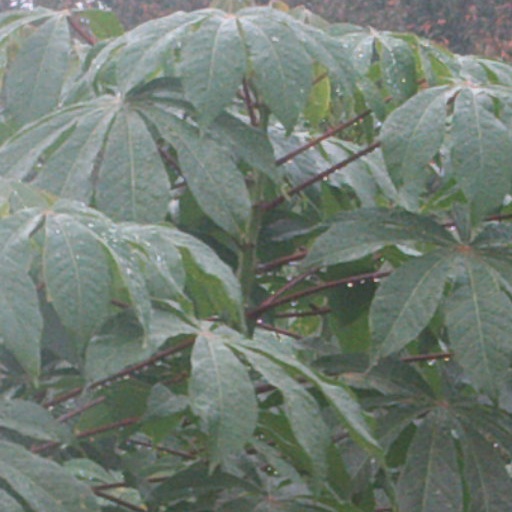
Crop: cassava